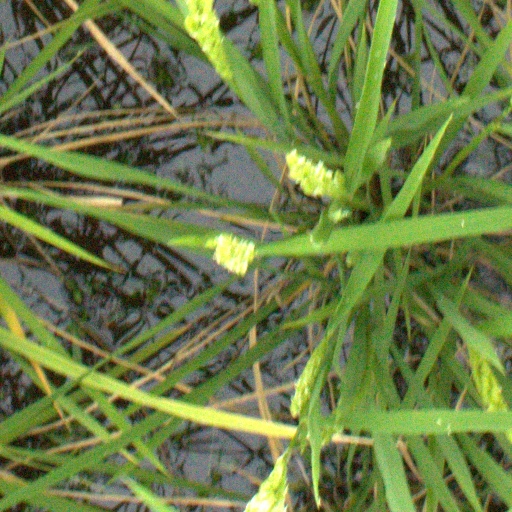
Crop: rice